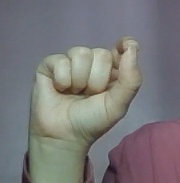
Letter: fa